Octopus card

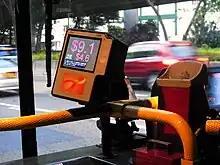
An Octopus Card reader installed on a bus operated by Kowloon Motor Bus Company

Spare coins can also be added on to Octopus cards at "Coin Carts", a vehicle operated by Hong Kong Monetary Authority.